Inside the Death Squad

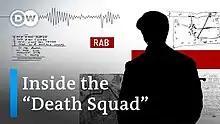
Youtube thumbnail

Inside the Death Squad or 'Death squad': Inside Bangladesh's Rapid Action Battalion is a documentary film produced by Deutsche Welle in partnership with Netra News that investigates allegations of extrajudicial killings and human rights abuses committed by the Rapid Action Battalion (RAB), an elite police force in Bangladesh. The documentary features interviews with former RAB officers, witnesses, and human rights activists, and includes footage of alleged killings and interviews with family members of victims. The RAB has been accused of carrying out extrajudicial killings and human rights abuses in Bangladesh. The documentary sheds light on the tactics used by the RAB, including torture, enforced disappearances, and extrajudicial killings, and raises important questions about the use of state violence and the government's role in protecting human rights.